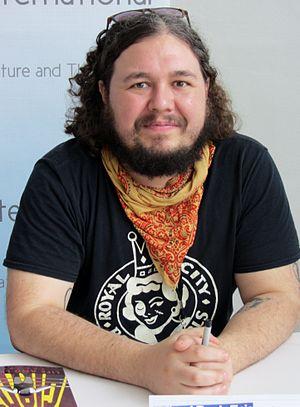
Box Brown est un auteur de bande dessinée américain.